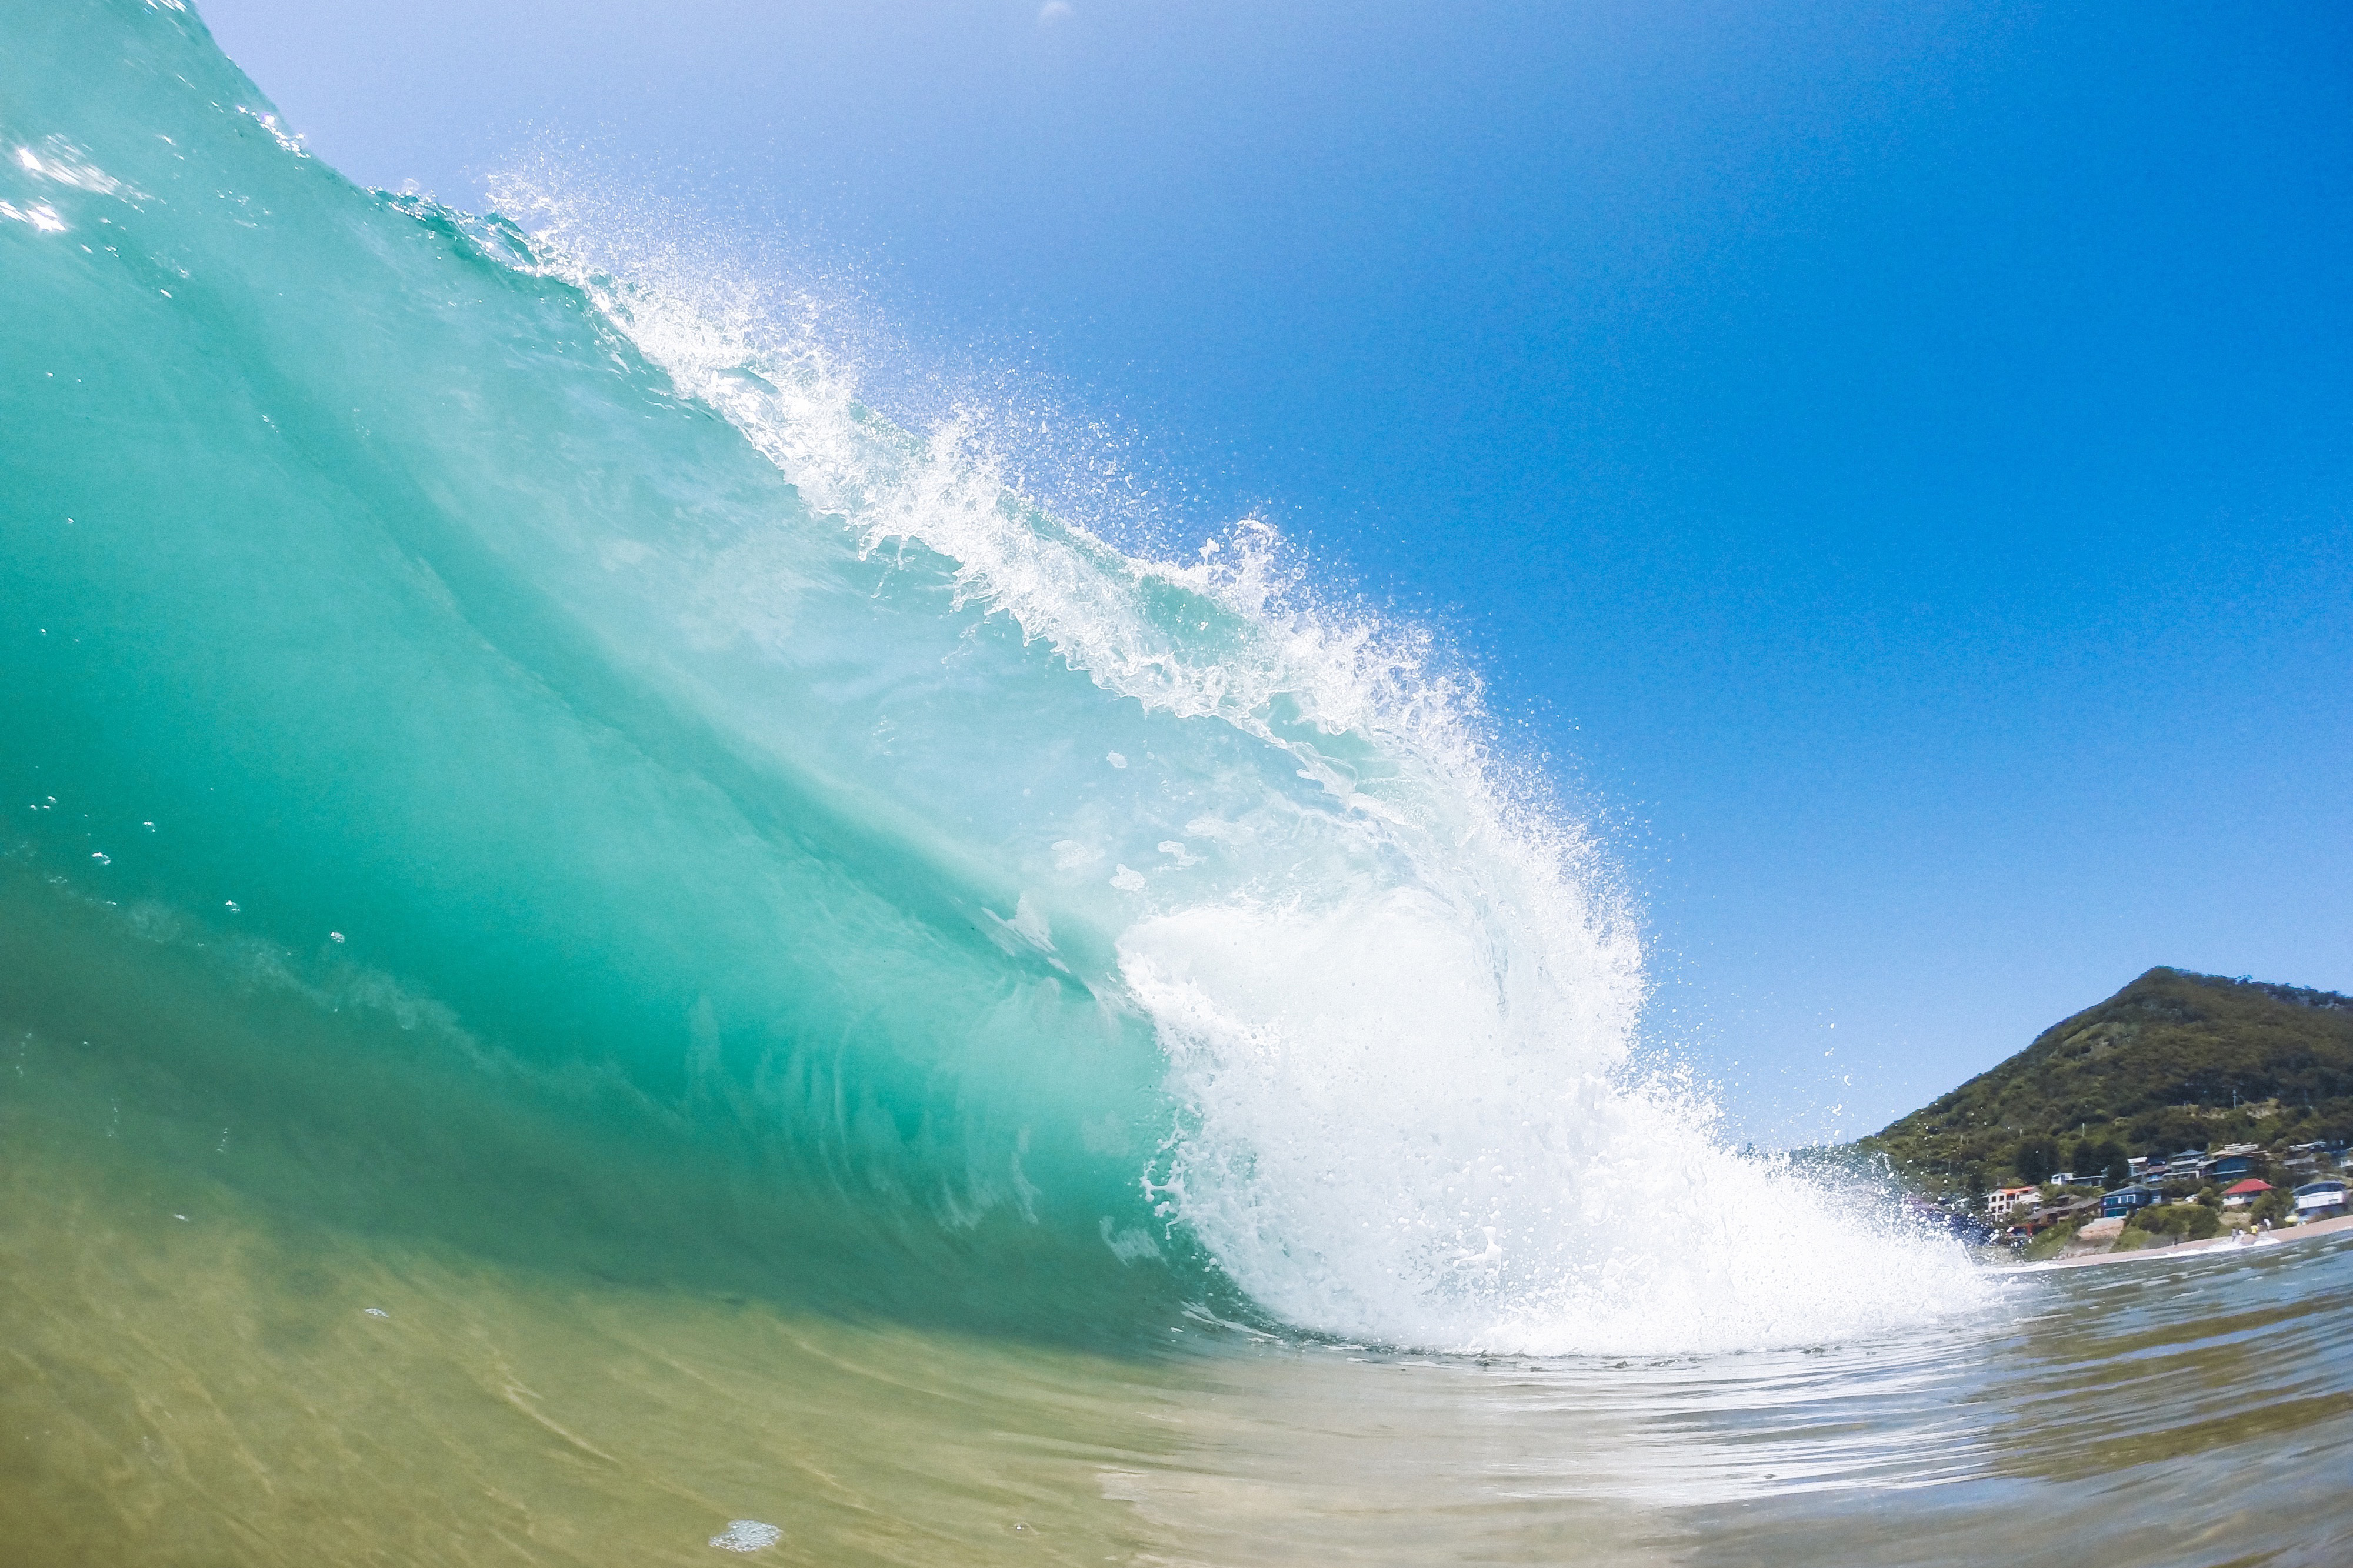
natural, wave, wind wave, ocean, skimboarding, tide, sea, surfing, sky, water, boardsport, bodyboarding, surface water sports, wind